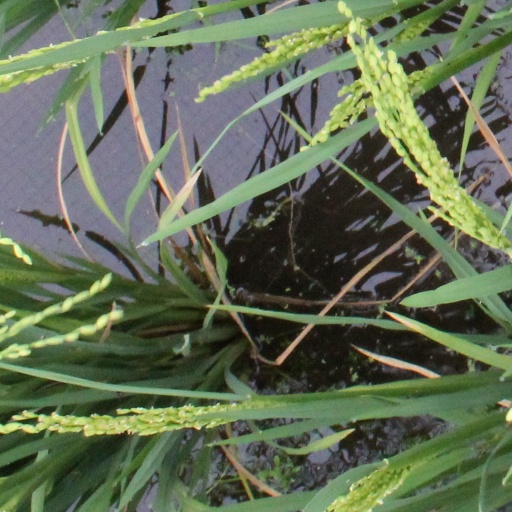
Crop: rice